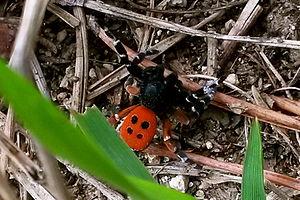
Eresus Kollari mâle vue à Chauffour-lès-Etrechy (91) - France
Eresus kollari, l'érèse coccinelle est une espèce d'araignées aranéomorphes de la famille des Eresidae.